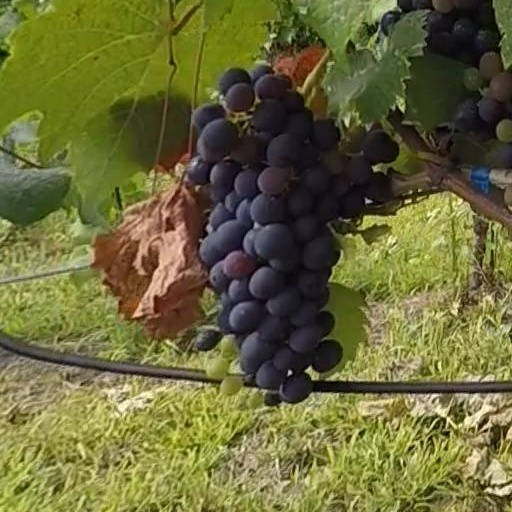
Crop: grape